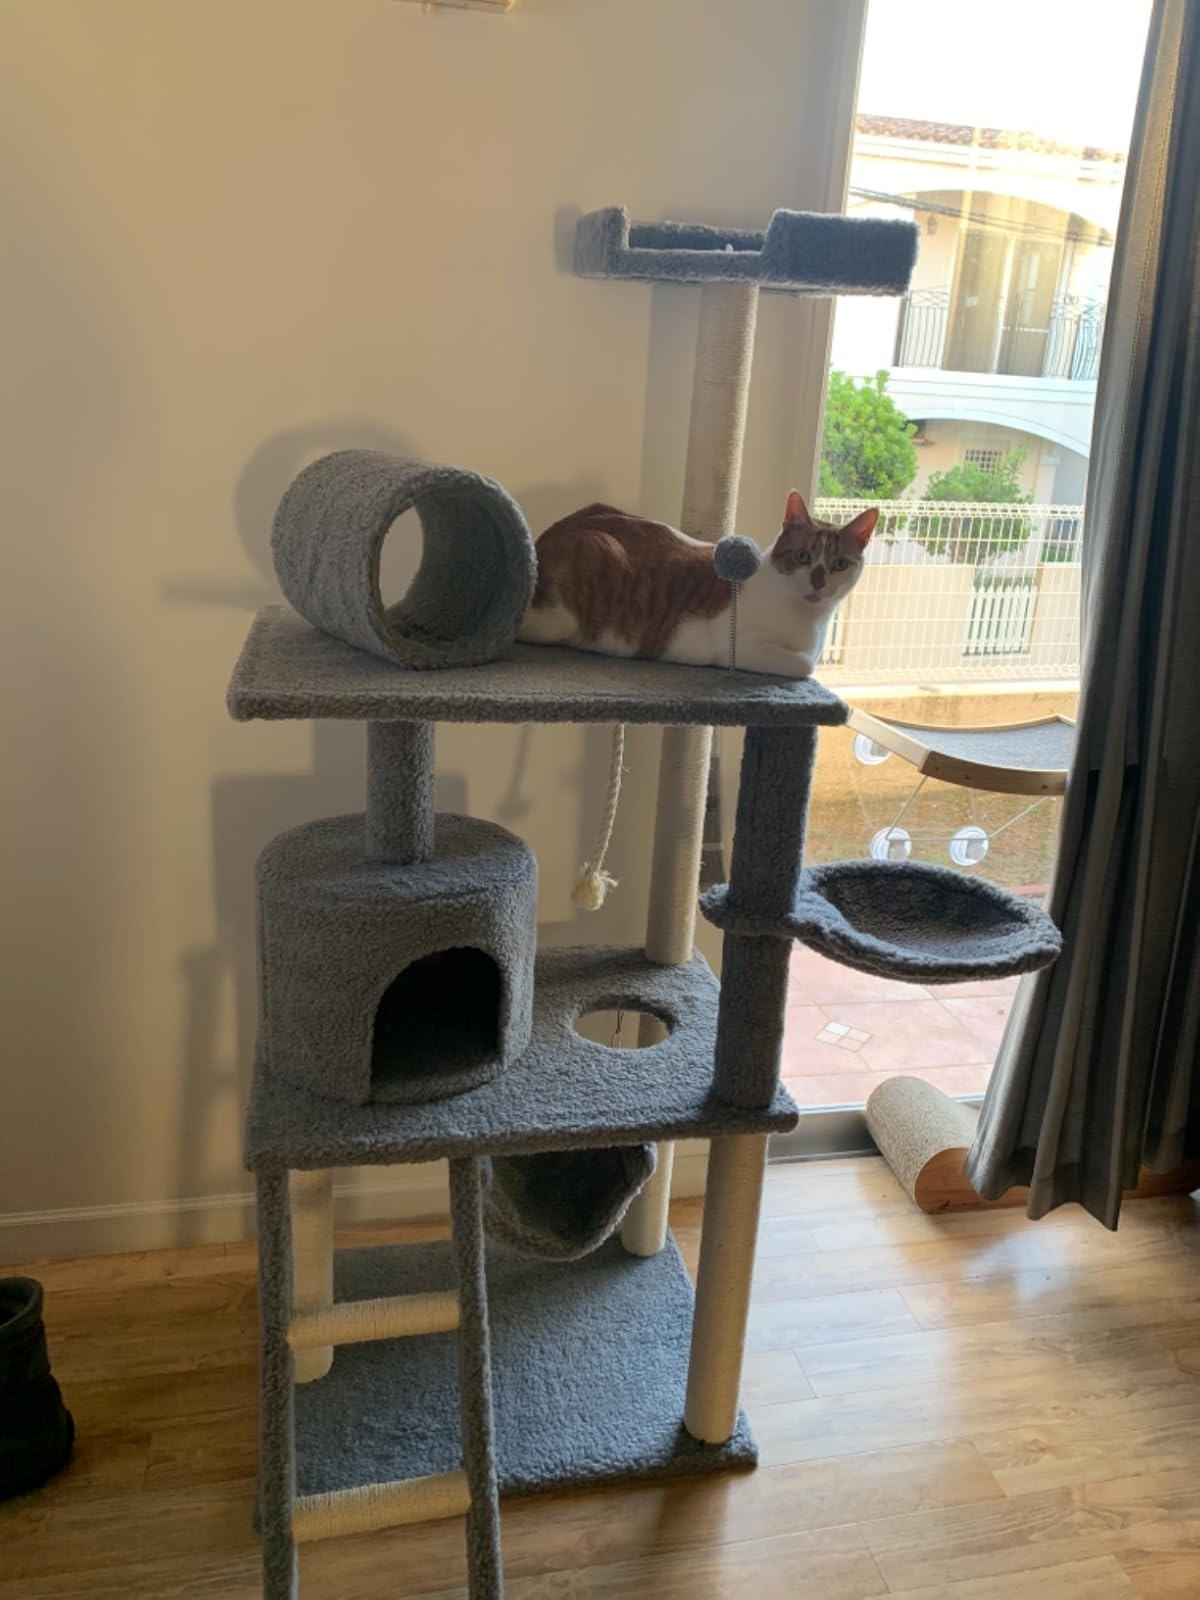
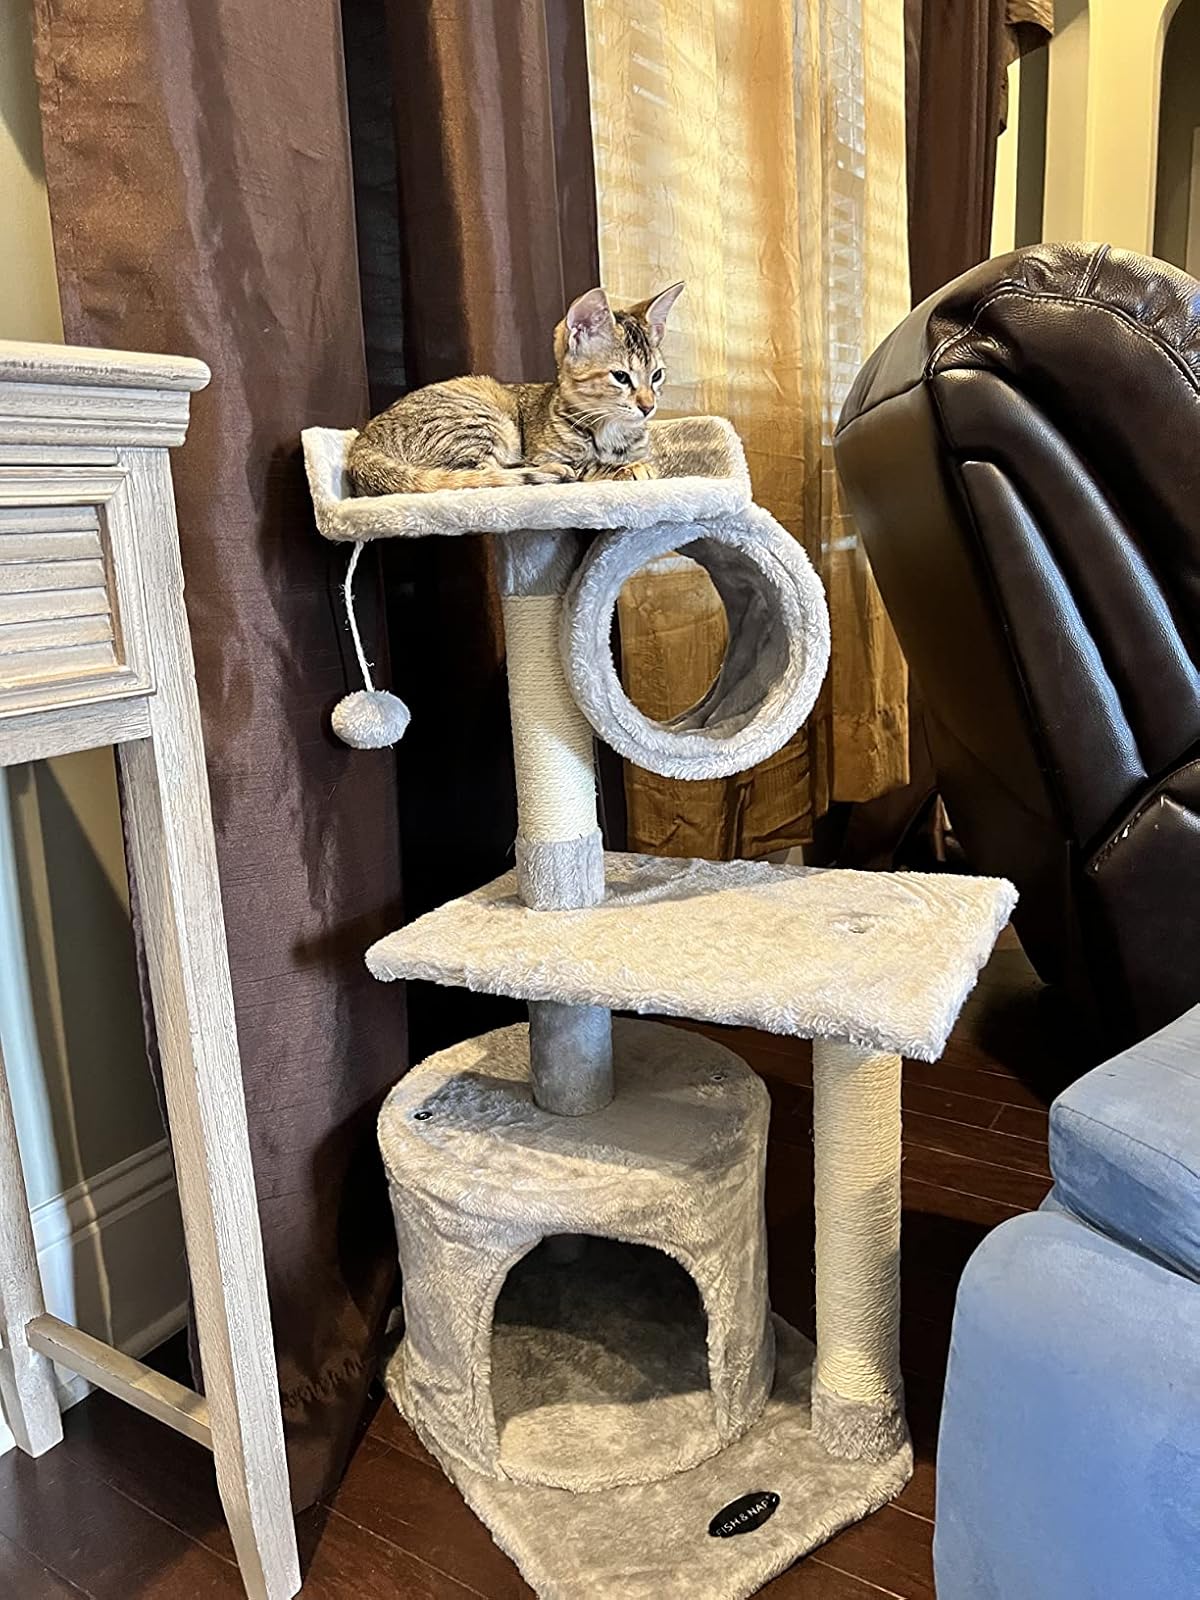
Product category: items_cat tree
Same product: no